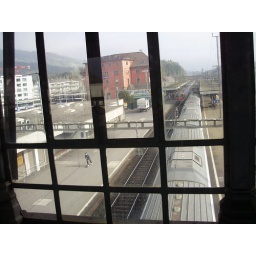
Taken through the windows of the Arth Rigi Bahnhof. The SBB station is the pink building in the background,